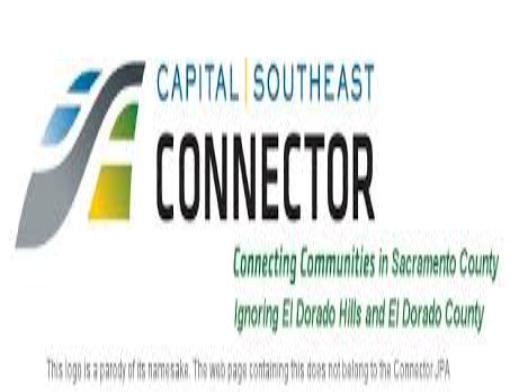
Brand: Connector
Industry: Electronic